Cashel, County Tipperary

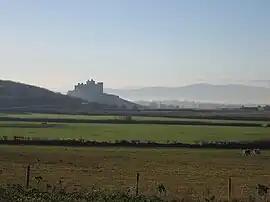
The Rock of Cashel

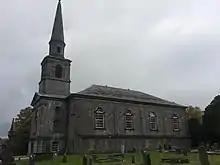
The Georgian built Cathedral Church of St John the Baptist and St Patrick's Rock on John Street, Cashel

The Rock of Cashel is now one of Ireland's most popular tourist sites. The town has several other attractions, including the Bolton Library.